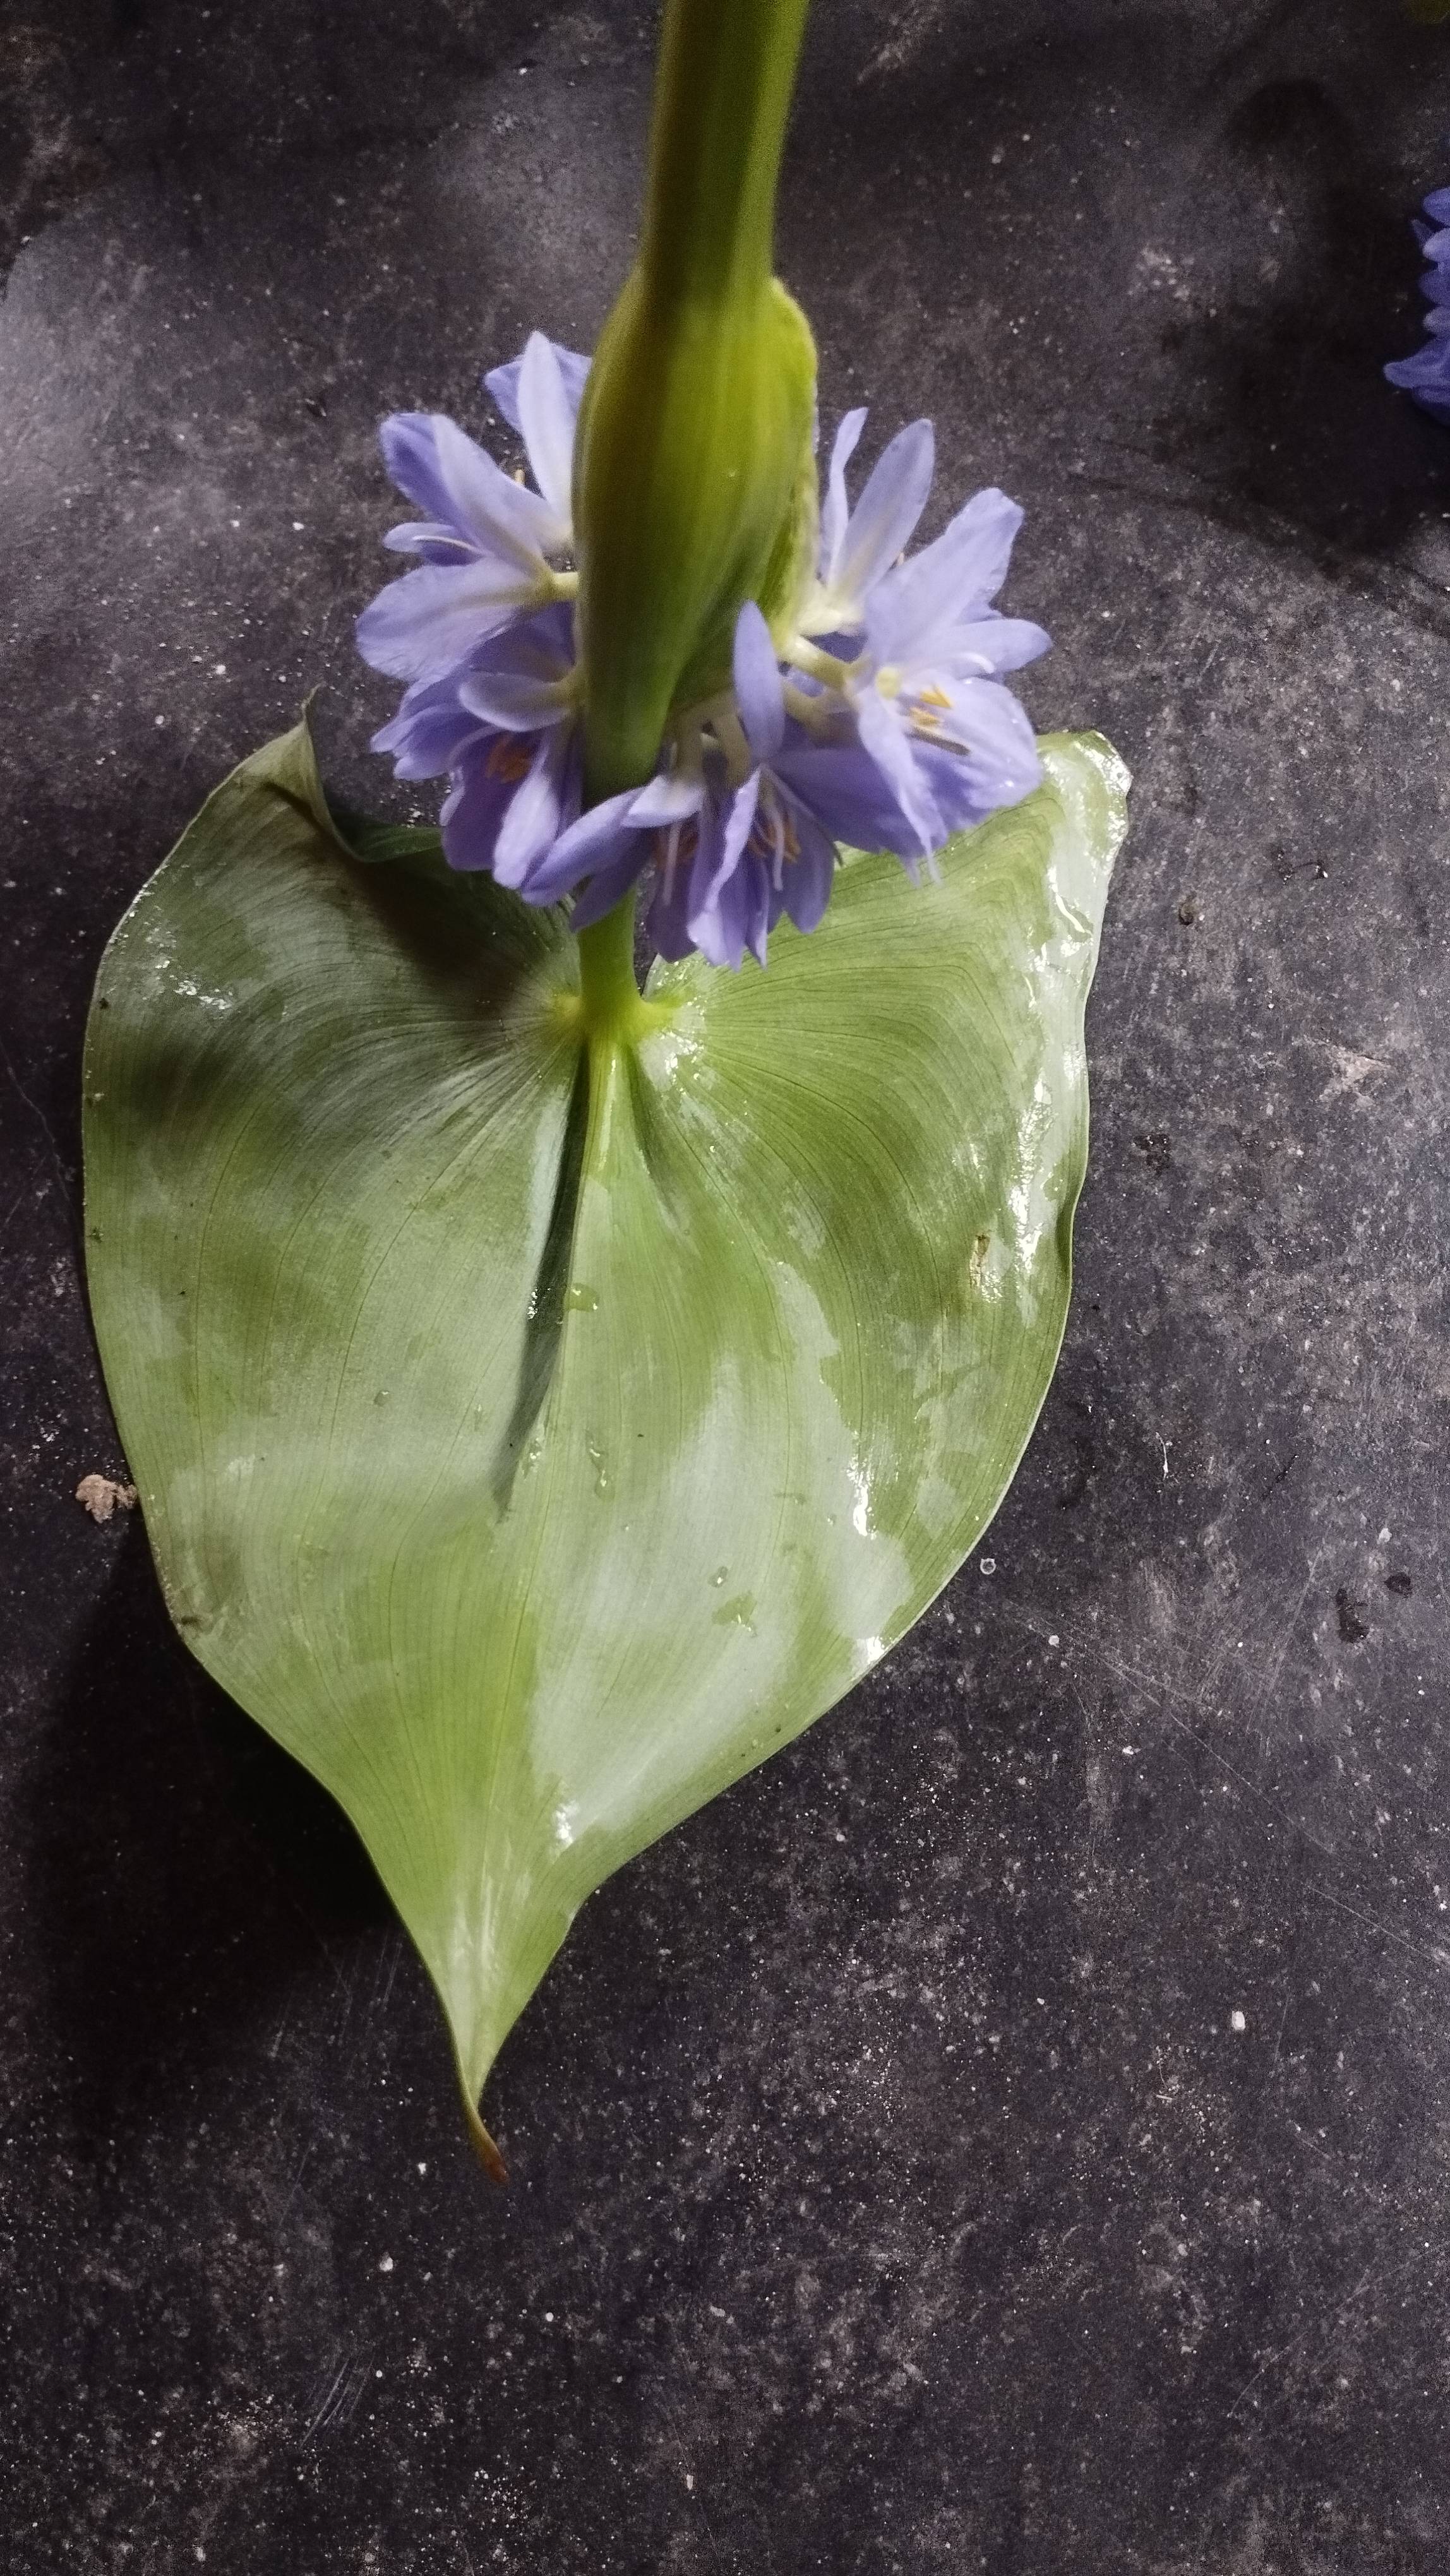
Species: Heartleaf False Pickerelweed (Monochoria korsakowii)